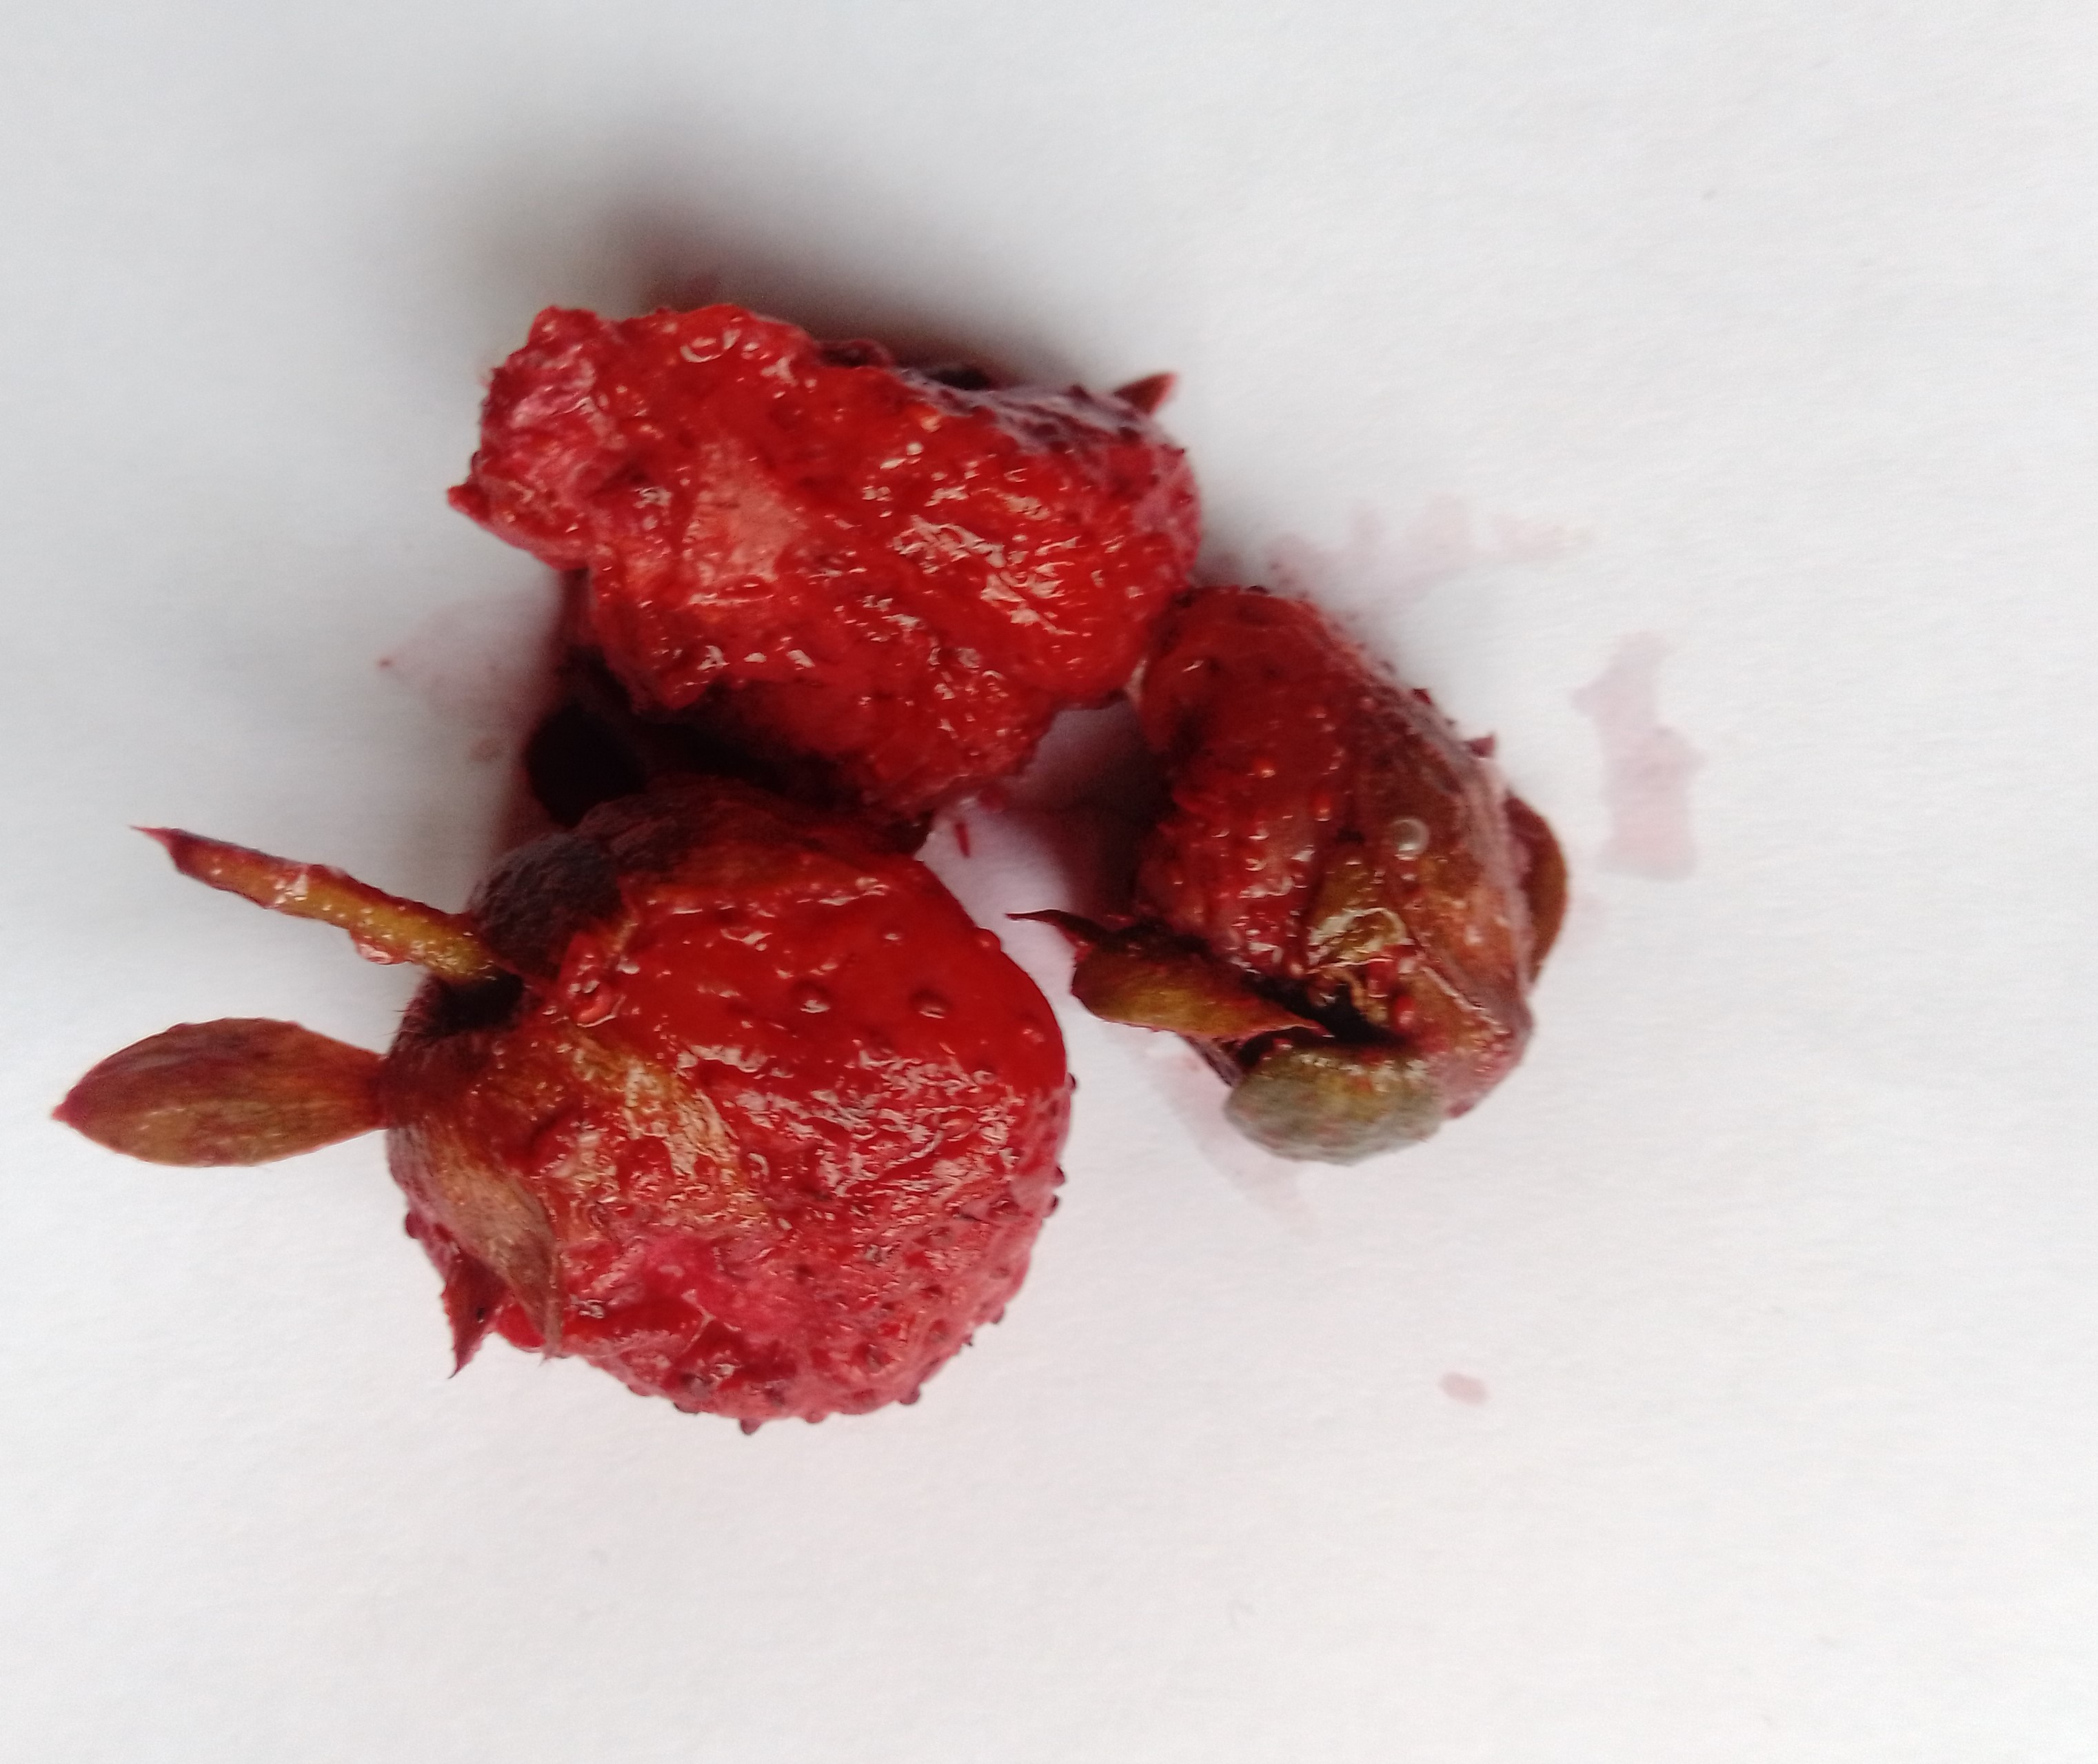
Fruit: strawberry
Condition: rotten